Linden Grove Pavilion

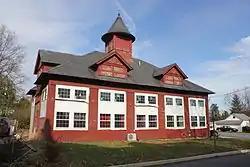

Linden Grove Pavilion is a historic pavilion located at Coopersburg, Lehigh County, Pennsylvania. It was built about 1900, and is a -story, rectangular building with textured wooden siding and a slate covered hipped roof in the Queen Anne style. It is 10 bays wide, 60 feet by 40 feet. It was used as an exercise and auction pavilion for animals and machinery, and later as a warehouse.